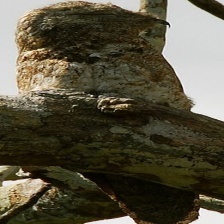
Species: GREAT POTOO
Scientific name: NYCTIBIUS GRANDIS